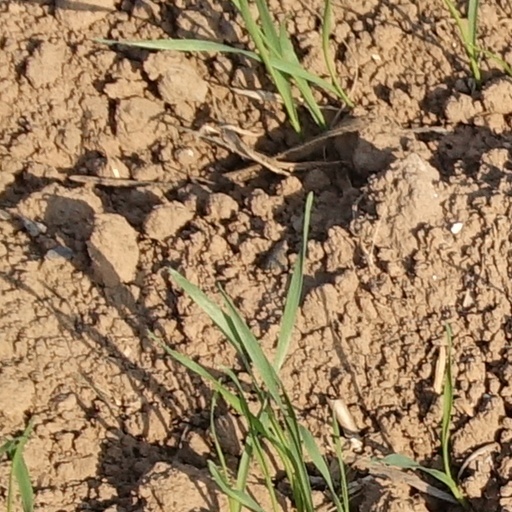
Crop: wheat